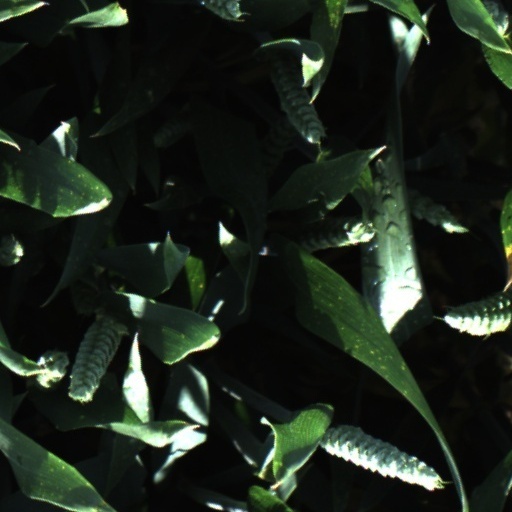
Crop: wheat